Model 1852 Naval Officers Sword

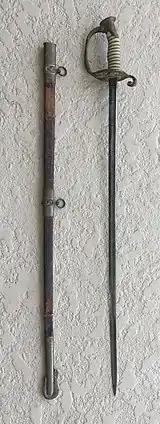
United States Revenue Cutter Service Officer's Sword

The Model 1852 Naval Officers Sword was a sword produced for the United States Navy, which entered service in 1852 and was in use during the American Civil War. It was the same style used by officers of the United States Revenue Cutter Service.